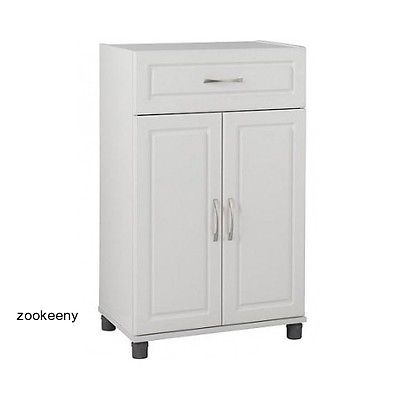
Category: cabinet